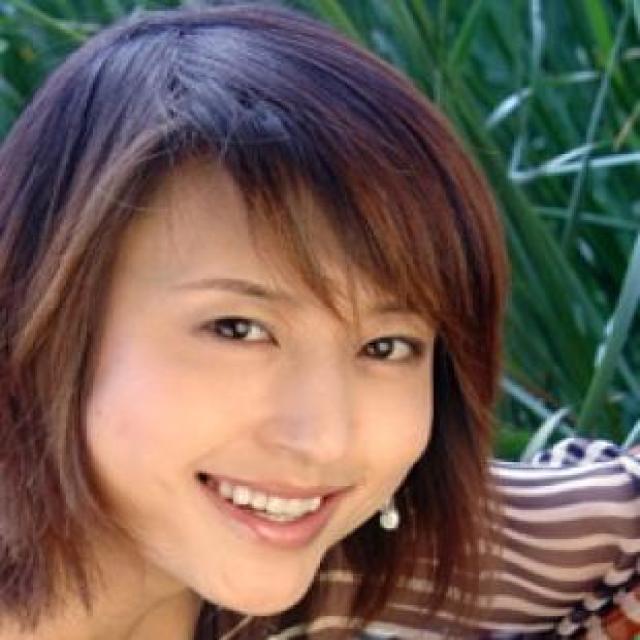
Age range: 21-44